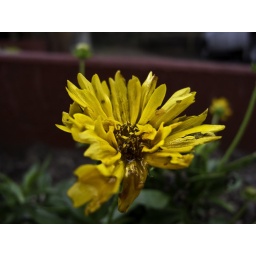
Photo of a bright yellow flower in Ruidoso, NM.